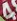
Number: 4